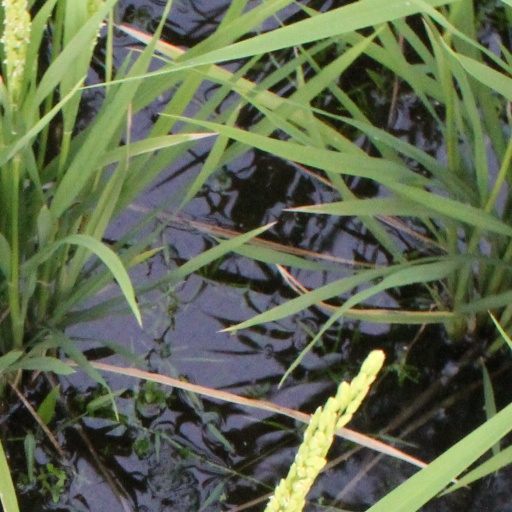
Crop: rice